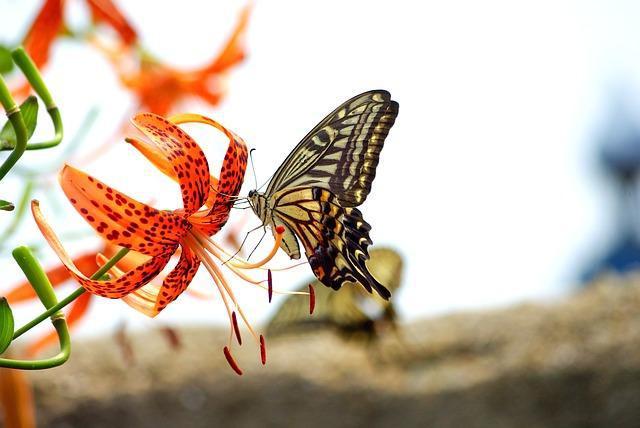
butterfly